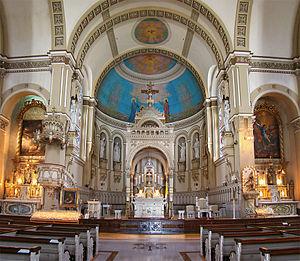
Basilique Sainte-Anne, Varennes, Montérégie, Québec, Canada.
La paroisse Sainte-Anne-de-Varennes est une paroisse qui englobe le territoire de ce qui est aujourd'hui la ville de Varennes. Elle est située dans le Sud-Ouest du Québec à 25 km au nord-est de Montréal dans le diocèse de Saint-Jean-Longueuil.
La basilique Sainte-Anne de Varennes est une basilique catholique située dans la ville canadienne de Varennes et la paroisse du même nom, sur la rive-sud de Montréal. Elle est nommée en l'honneur de sainte Anne, sainte patronne de la province de Québec et mère de la Vierge Marie.